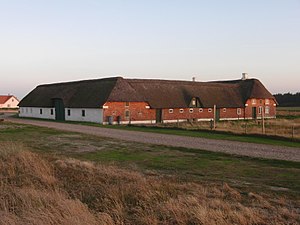
Abelines Gaard
Abelines Gaard er en fredet strandfogedgård i Haurvig nogle få kilometer syd for Hvide Sande på Holmsland Klit, tangen mellem Vesterhavet og Ringkøbing Fjord.